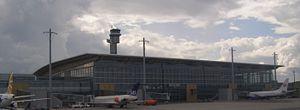
L’aéroport international d'Oslo-Gardermoen est un aéroport intérieur et international desservant la ville d'Oslo, capitale d'État de la Norvège. L'aéroport se situe à Gardermoen sur la commune d'Ullensaker, à 35 km au nord nord-est d'Oslo.